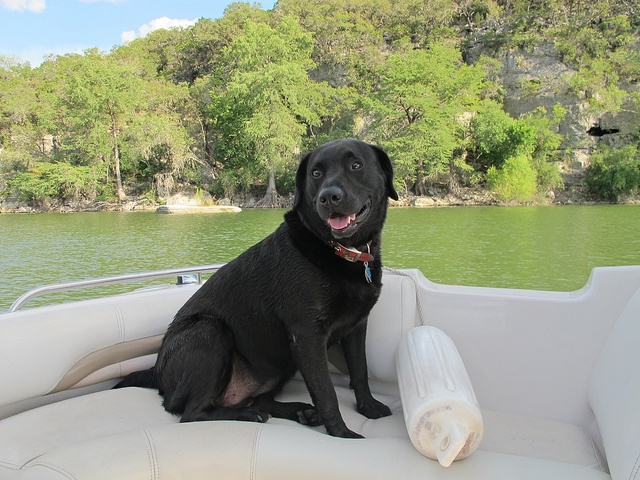
A black dog sitting on top of a boat.
this is a black dog riding on a boat
A dog that is sitting on a boat.
A black dog is sitting on the bed of a boat
The black dog sits on a boat that is on the water.